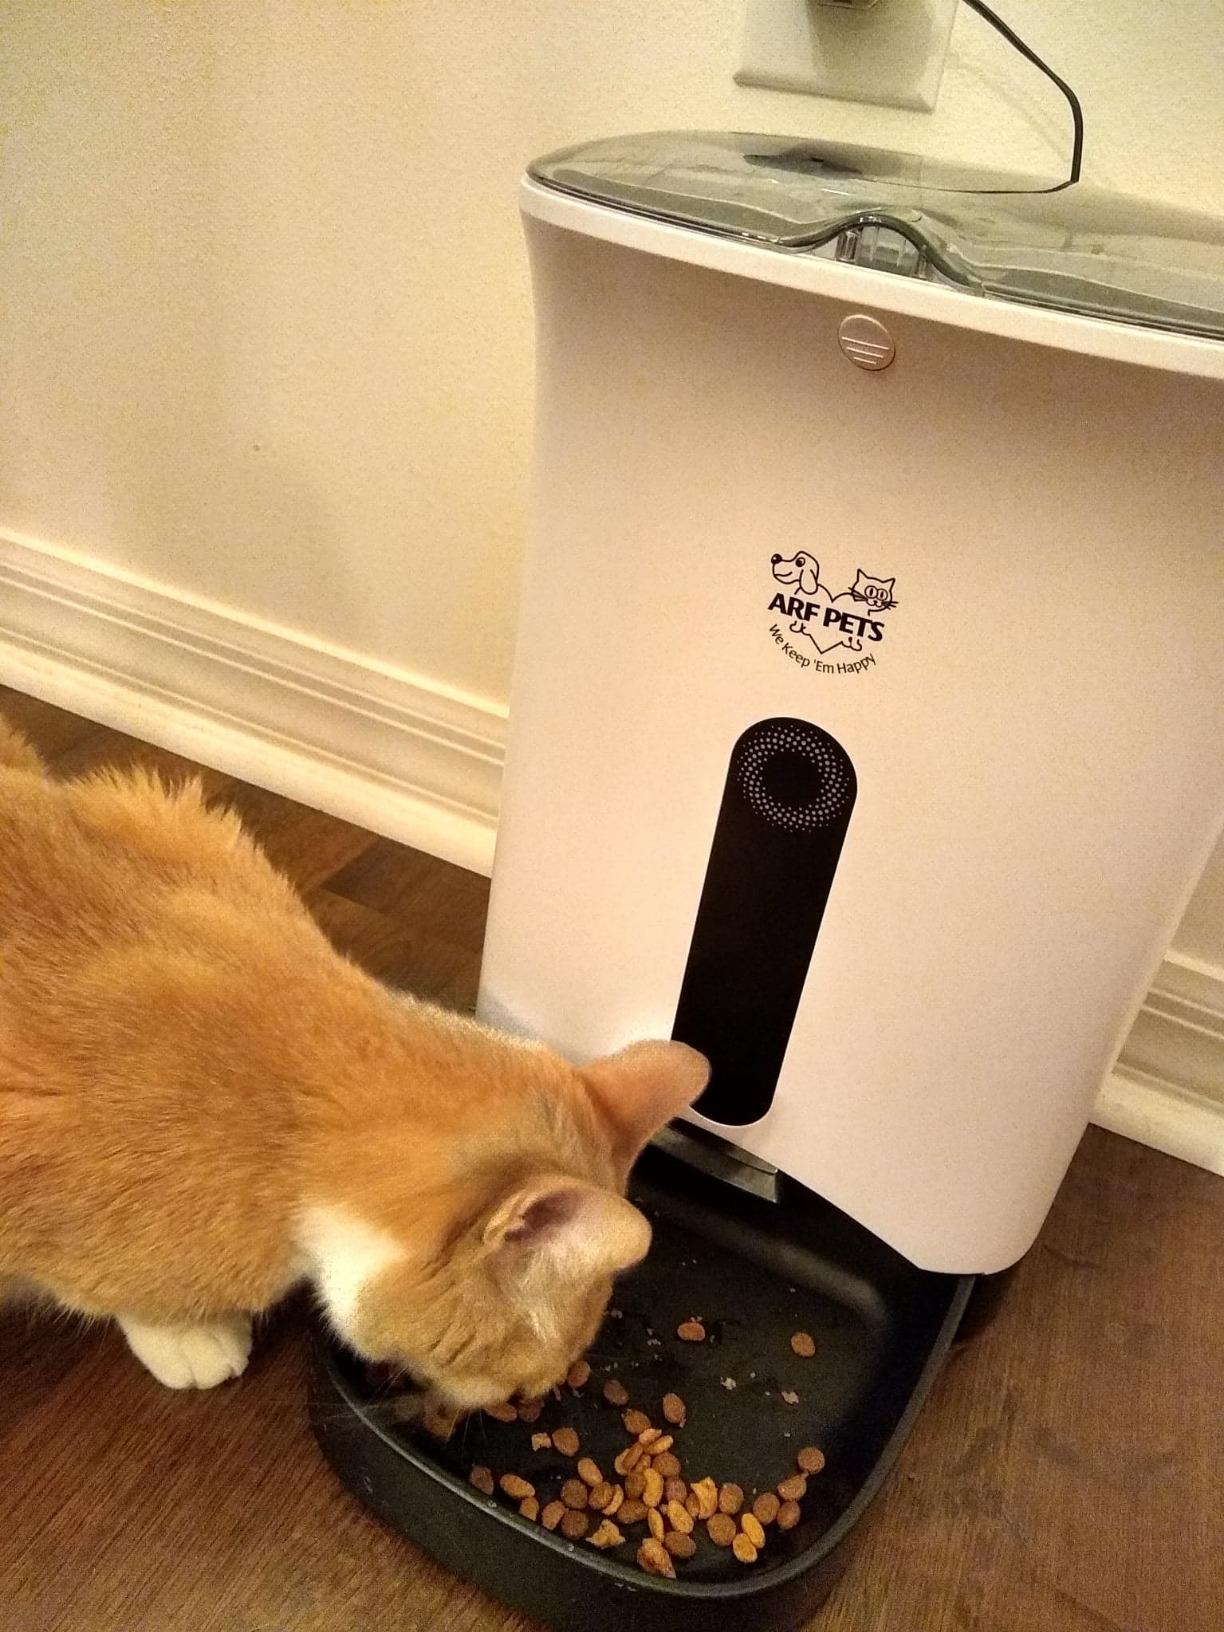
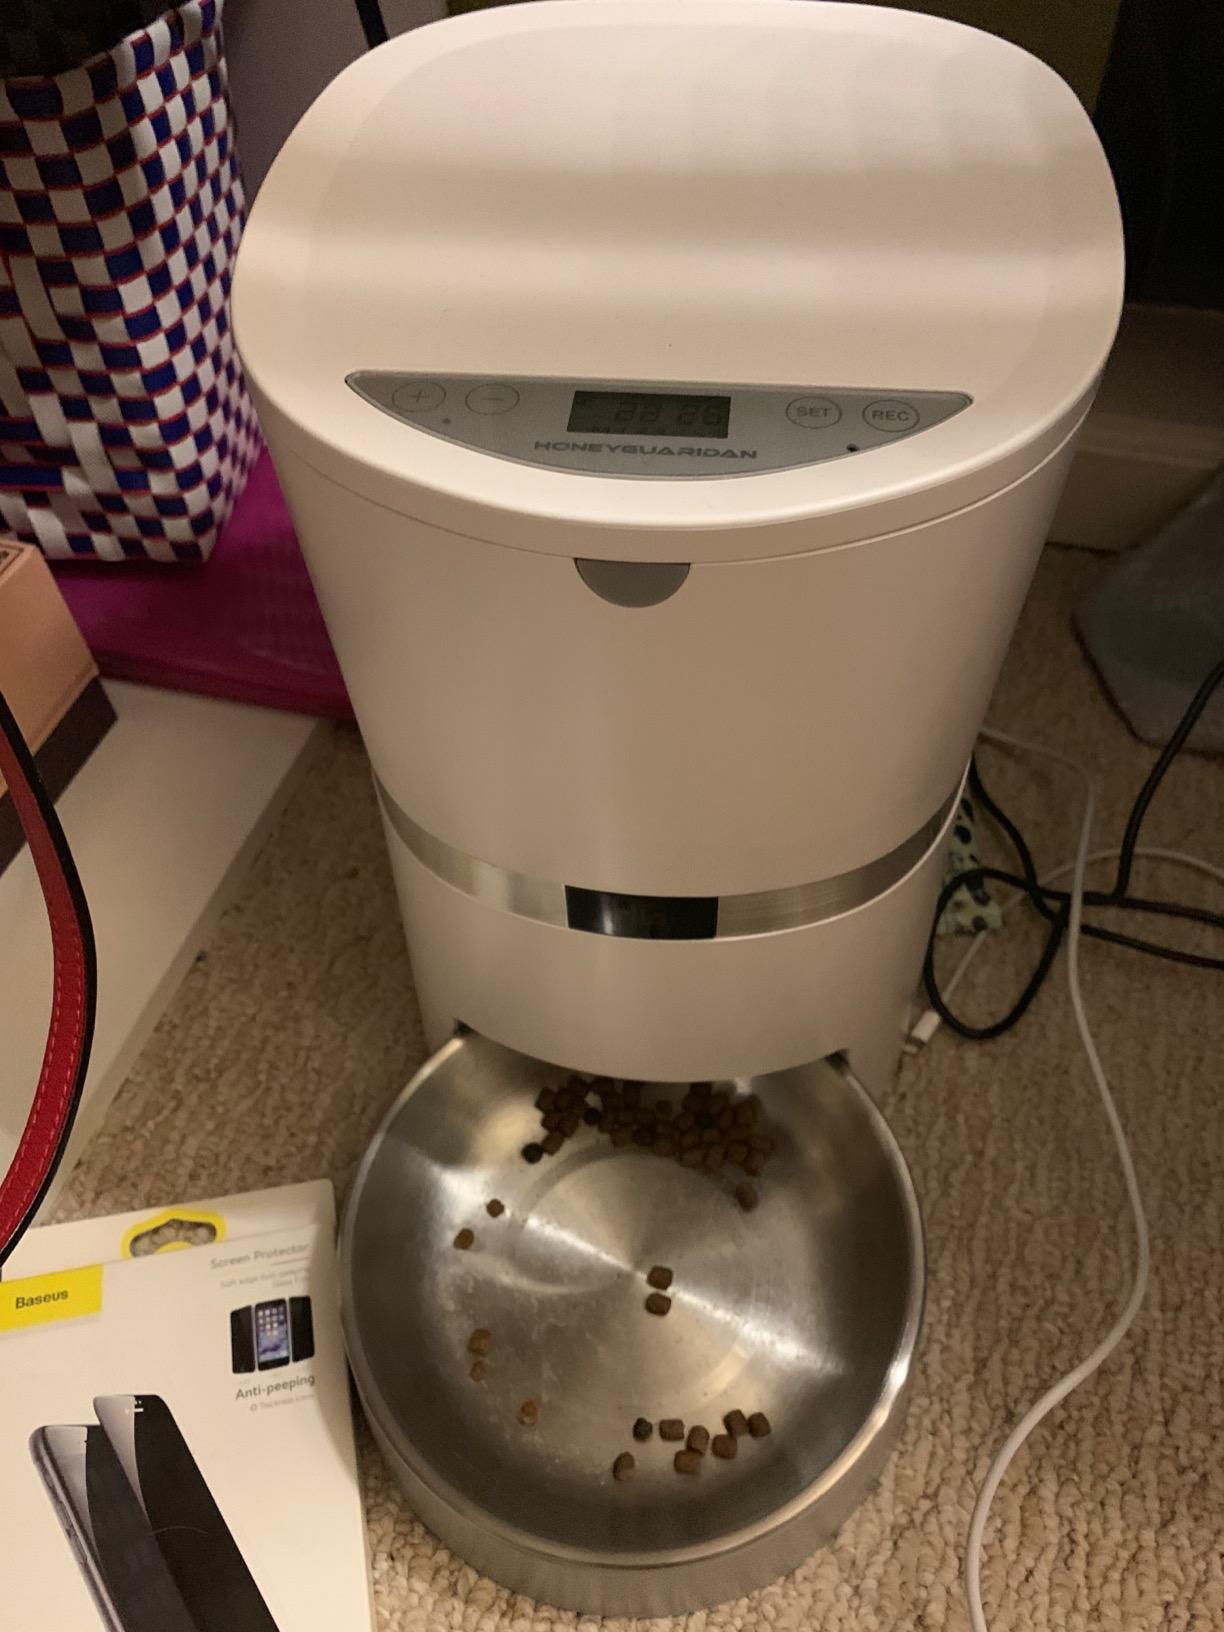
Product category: items_feeder
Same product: no